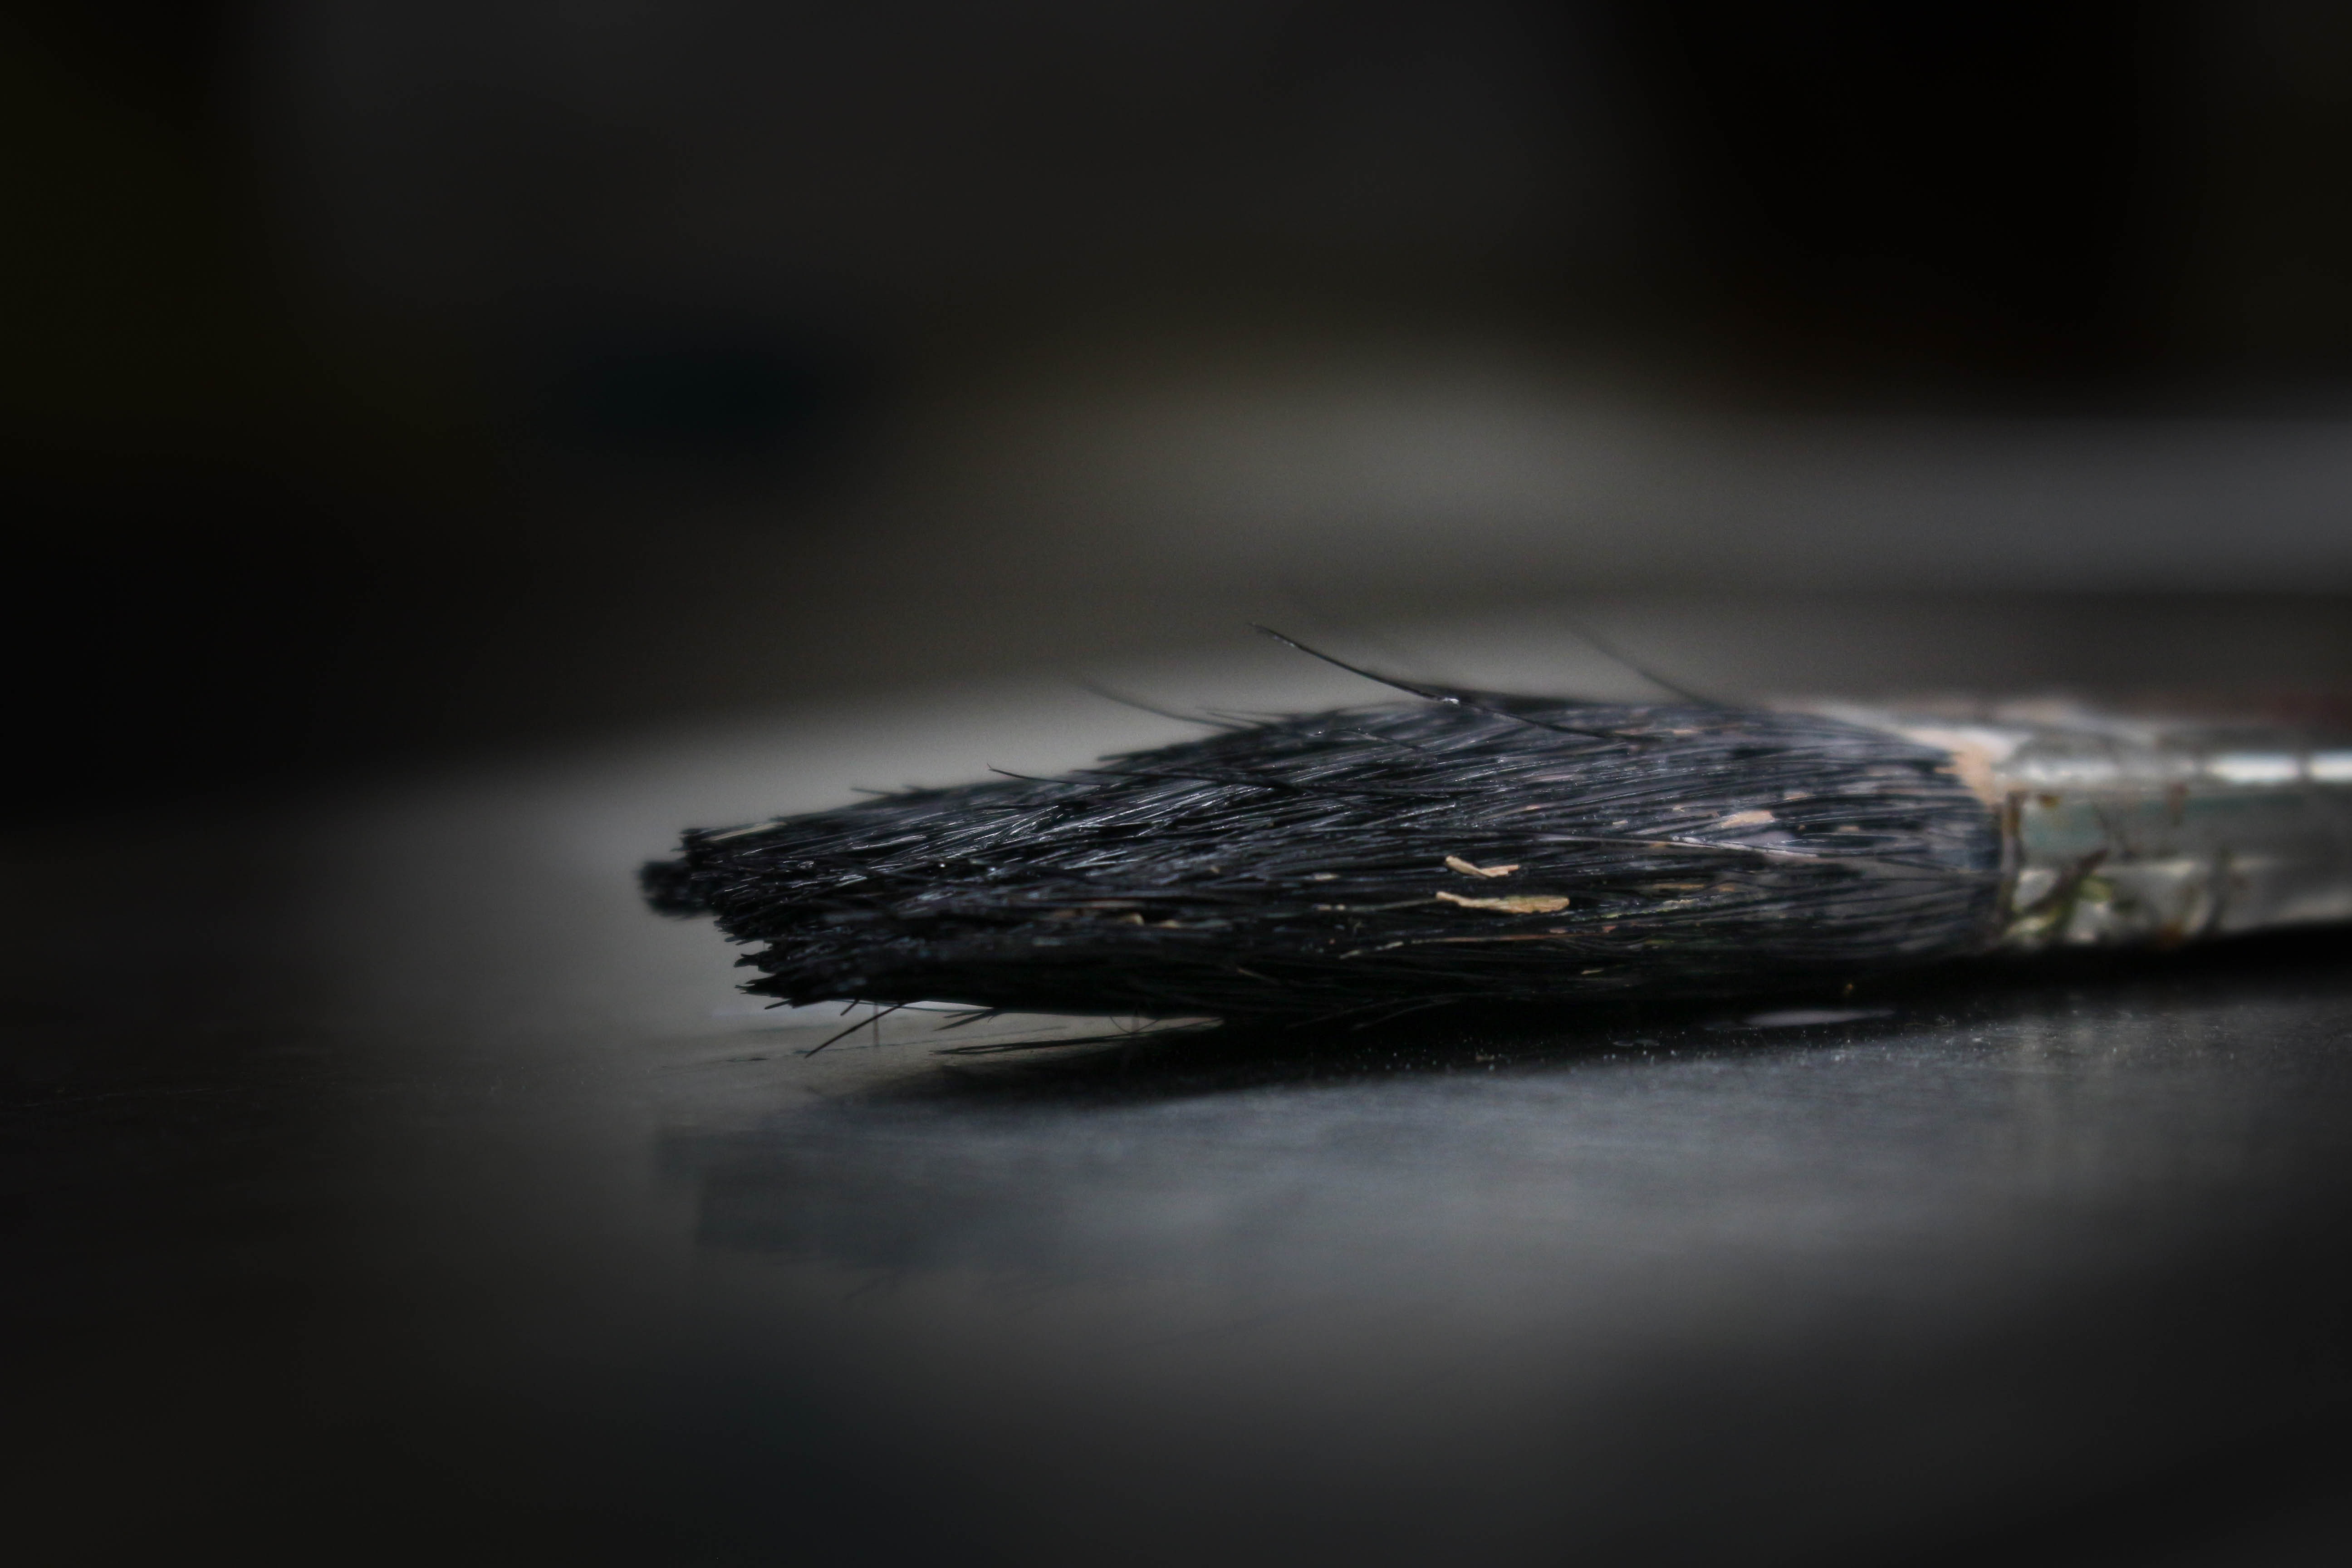
hand, beach, landscape, sea, water, nature, ocean, light, blur, abstract, black and white, wood, sunset, photography, leaf, wet, brush, dark, reflection, seascape, darkness, blue, black, monochrome, paint brush, close up, long, art, mono, waterscape, macro photography, monochrome photography, computer wallpaper